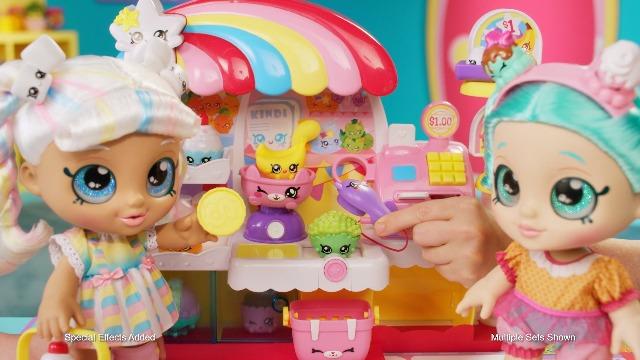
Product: Kindi Kids Snack Time Friends, Pre-School 10 inch Doll
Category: Toys & Games | Dolls & Accessories | Dolls
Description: Meet Jessi cake and discover the world of Kindi Kids and their rainbow kindi.
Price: $24.84
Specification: ProductDimensions:5.3x4.2x12.7inches|ItemWeight:15.5ounces|ShippingWeight:1.9pounds(Viewshippingratesandpolicies)|ASIN:B07NSVQR2C|Itemmodelnumber:50008|Manufacturerrecommendedage:36months-15years|Batteries:3AAAbatteriesrequired.